De-industrialisation of India

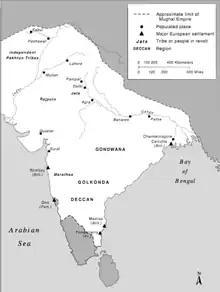
Diagram of the Mughal Empire

The economy of the Mughal Empire is well known for building the Mughal Road system, establishing the Rupee as a standardised currency, and the unification of the region. The Empire had one of the largest economies in the world, with an estimated quarter of humanity and approximately one quarter of the economic output, including manufacturing. Mughal India is considered to be one of the richest periods among early modern Islamic cultures.